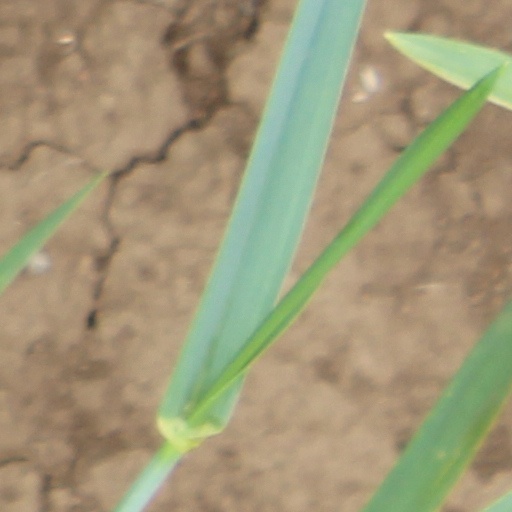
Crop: wheat